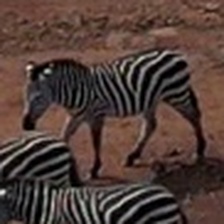
Pose orientation: left